Bernadine Custer

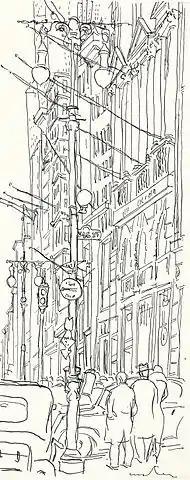

Custer and her husband divided their time between New York City and Londonderry, VT, where they restored an 1840 farmhouse. In Vermont, Custer and Sharp were dedicated members of the Southern Vermont Arts Center. Bernadine Custer died on November 2, 1991, in Ludlow, Vermont. Upon her death, she bequeathed her Londonderry farmhouse to the Londonderry Arts and Historical Society. The Londonderry Historical Society now runs the Bernadine Custer Sharp House as a temporary gallery space during the summer months. The Historical Society also holds much of her artwork in their collection. Custer's personal papers can be found at the University of Vermont.